Historic counties of England

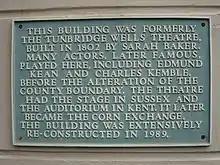
Notice on the Corn Exchange, Royal Tunbridge Wells, mentioning the historic county boundary

Several towns are historically divided between counties, including Banbury, Burton upon Trent, Newmarket, Peterborough, Royal Tunbridge Wells, Royston, Stamford, Tamworth, Todmorden, Warrington and Wisbech. In Newmarket and Tamworth the historic county boundary runs right up the middle of the high street; in Royal Tunbridge Wells the historic county boundary had a theatre (now the Corn Exchange) built right on it, with the actors playing in Sussex to an audience in Kent; and in Todmorden, the historically fractious border between Lancashire and Yorkshire (the river known as Walsden Water) had Todmorden Town Hall built right on top of it on a culvert tunnel, dividing the hall down the middle between the two counties – a division reflected in its architecture. The 1888 Act ensured that every urban sanitary district would be considered to be part of a single county. This principle was maintained in the 20th century: when county boroughs such as Birmingham, Manchester, Reading and Sheffield expanded into neighbouring counties, the area added became associated with the county borough's geographic county. However, this principle was not applied to Stockport or Cardiff, which remained divided, the latter even divided between Wales and England (from 1938 Cardiff included Rumney in the territory of the historic county of Monmouthshire, which was legally regarded as part of England until 1972 when it was instead assigned to Wales).